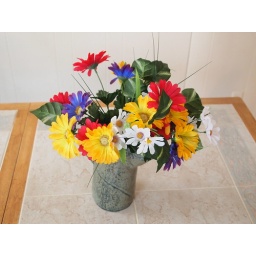
plants flowers in a vase